Princess Maria Sophia of Thurn and Taxis

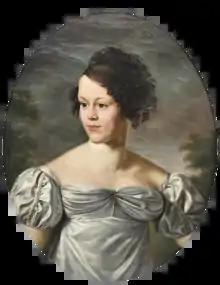

Princess Maria Sophia of Thurn and Taxis (4 March 1800, Regensburg – 20 December 1870, Regensburg) was a member of the House of Thurn and Taxis, a Princess of Thurn and Taxis by birth, a member of the House of Württemberg, and a Duchess of Württemberg through her marriage to Duke Paul Wilhelm of Württemberg — a German naturalist and explorer.